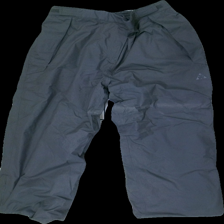
View: front
Type: Outerwear
Category: Unisex
Brand: Not in the list
Brand text on label: Stormy Weather
Colors: Grey
Material: 85% nylon, 15% polyester
Cut: Regular
Size: 46
Season: All
Stains: Major
Price range: <50
Recommended usage: Export
Comment: Altered legs